Amy Gentry

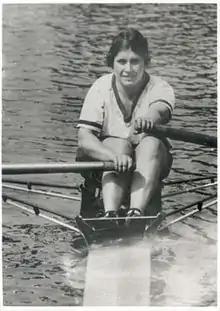

Amy Constance Gentry OBE (26 July 1903 – 11 June 1976) was a pioneer of women's rowing in England, starting at Weybridge Rowing Club where she founded a ladies section in 1920. She competed in a variety of styles and was the undefeated champion of the women's single scull from 1932 to 1934. She then became a successful administrator of the sport.